Electric power system

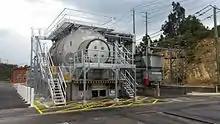
A synchronous condenser installation at Templestowe substation, Melbourne, Victoria

The majority of the load in a typical AC power system is inductive; the current lags behind the voltage. Since the voltage and current are out-of-phase, this leads to the emergence of an "imaginary" form of power known as reactive power. Reactive power does no measurable work but is transmitted back and forth between the reactive power source and load every cycle. This reactive power can be provided by the generators themselves but it is often cheaper to provide it through capacitors, hence capacitors are often placed near inductive loads (i.e. if not on-site at the nearest substation) to reduce current demand on the power system (i.e. increase the power factor).